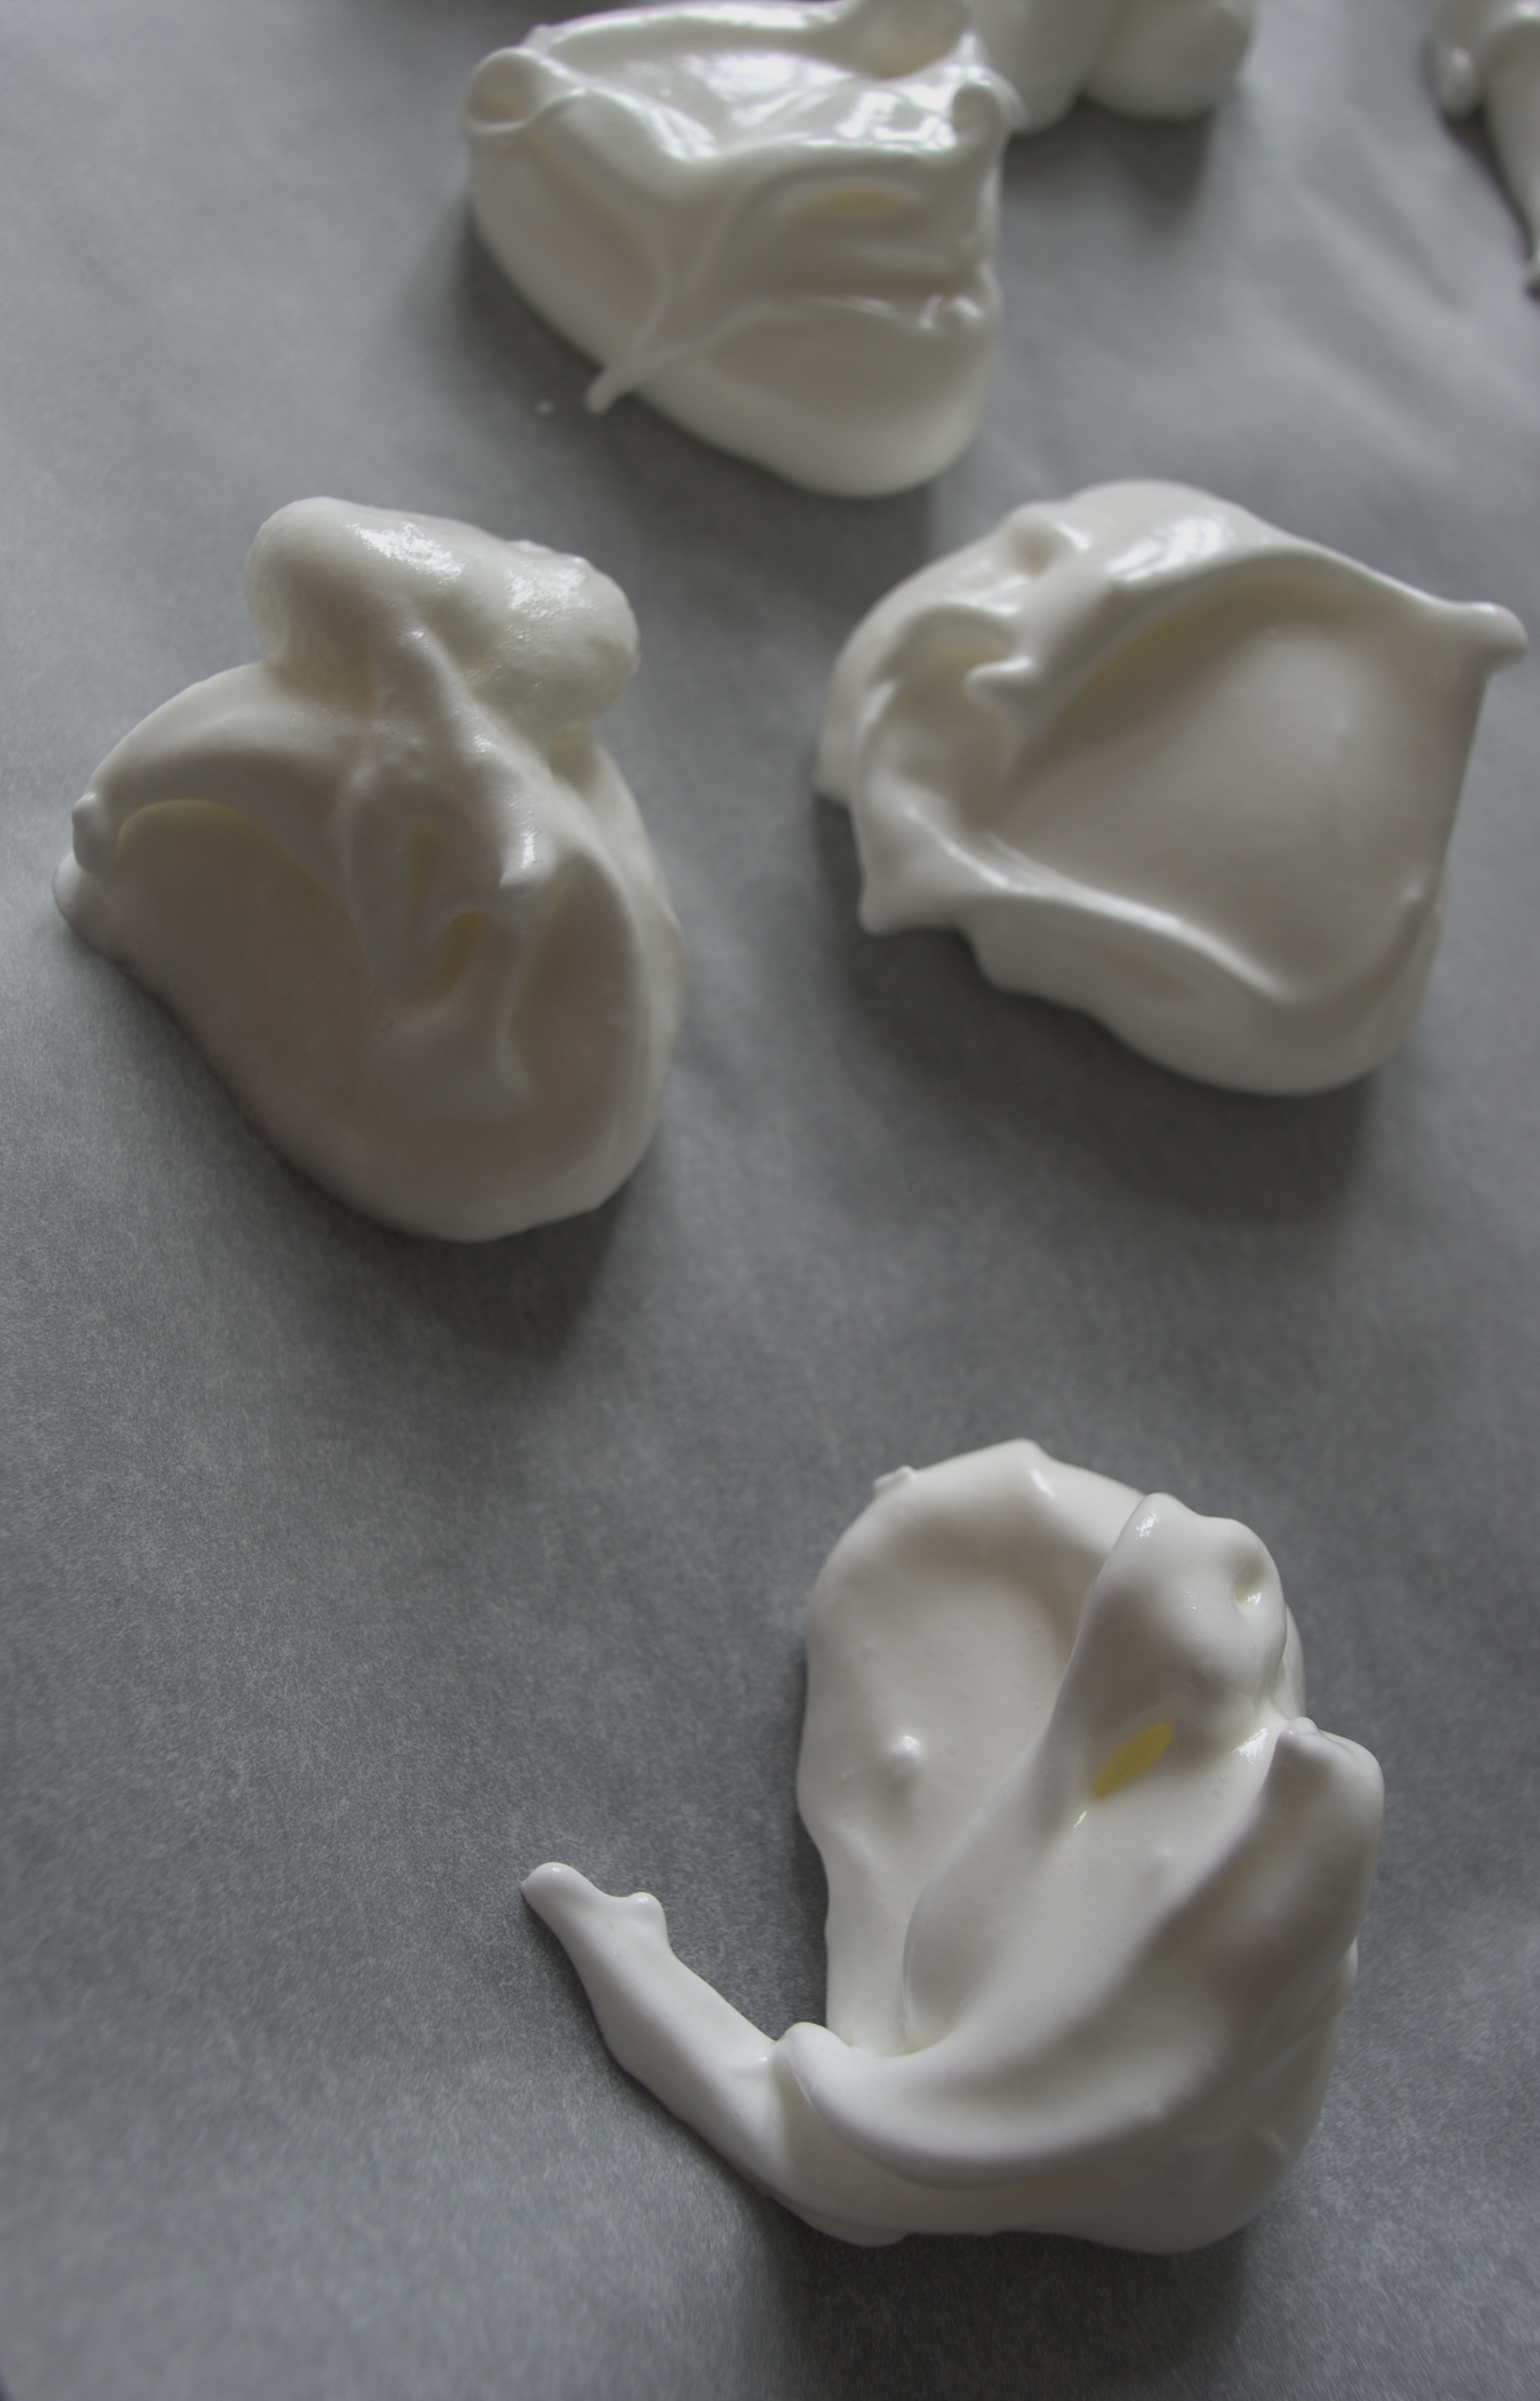
flower, petal, dish, food, baking, biscuit, dessert, cuisine, cream, pie, whipped cream, 2012, icing, rawtherapee, pentax, fondant, 20mm, lenstagged, steffenzahn, k100d, justpentax, iamflickr, cosina, voigtlander, skopar, colorskopar, cv20, colorskopar20mmf35slii, 20mmf35slii, voigtlander20mm, cv2035, skopar20mmf35, kekse, nahrungsmittel, meringue, baked goods, flavor, cosinavoigtl nder, cosinavoigtl ndercolorskopar20mmf35, voigtl nder20mmf35colorskoparslii, voigtl nder20mmf35, sugar paste, buttercream, pavlova